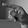
ASL letter: P